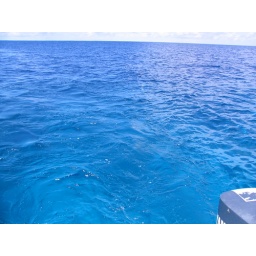
White sand 40 feet below the clear surface